Strandegård

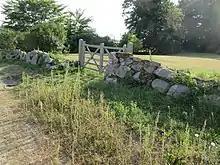
The Strandegård estate in 2020

The estate has a total area of approximately 1,300 hectares of which just over half is farmland and the rest is forest and other natural habitats. Strandegaard is managed as an organic farm.